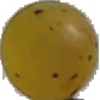
Label: Grape White 3